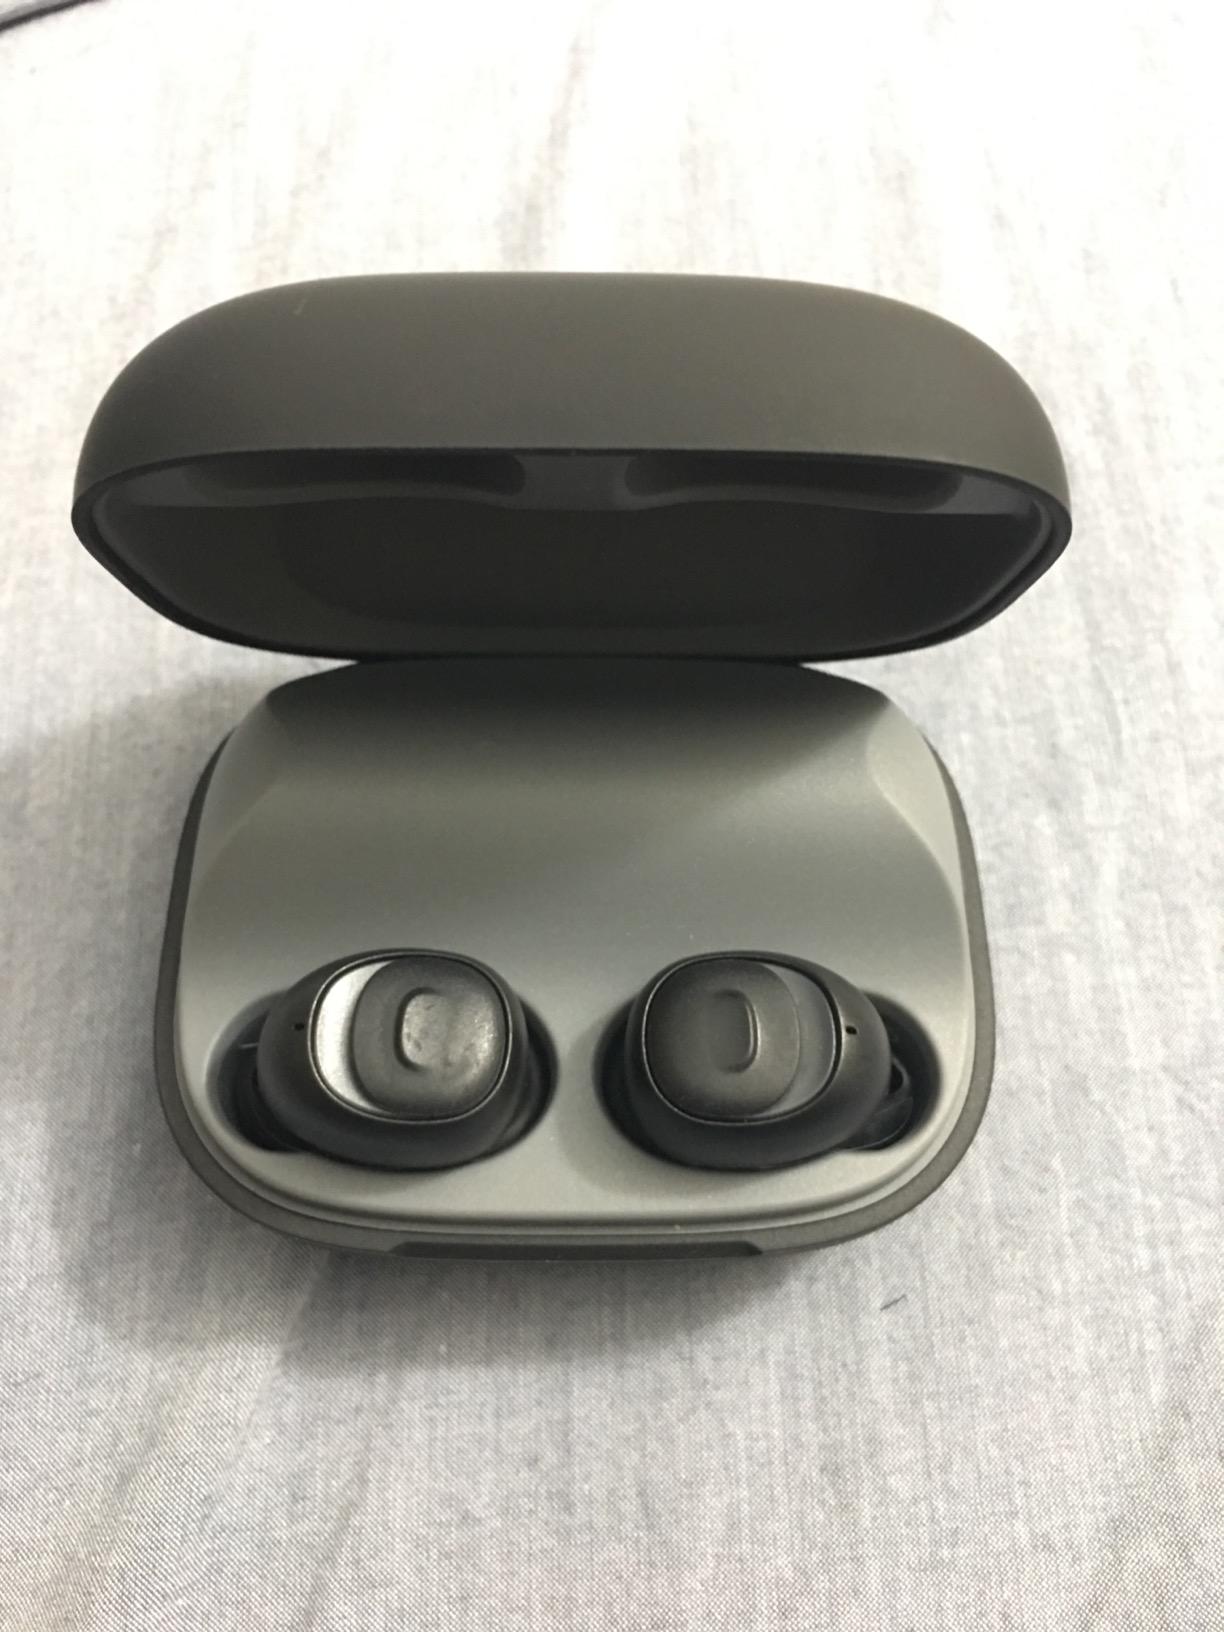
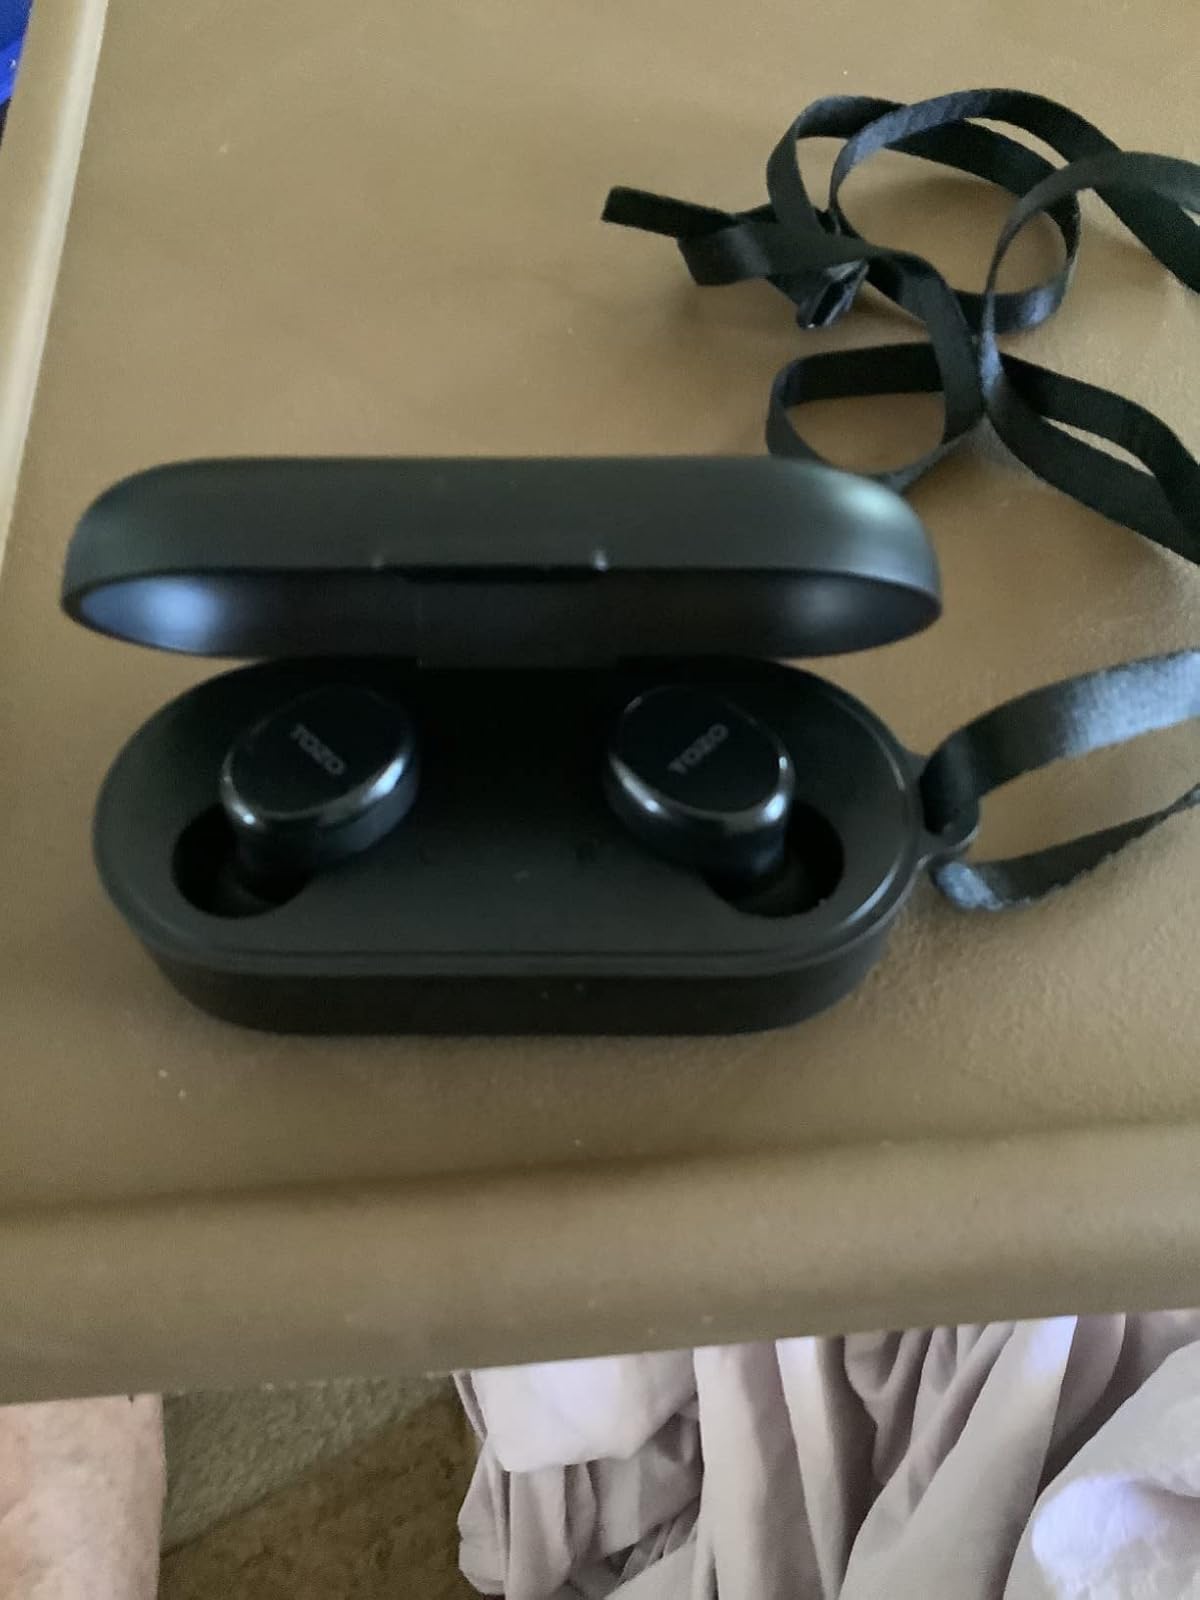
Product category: earbuds
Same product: no